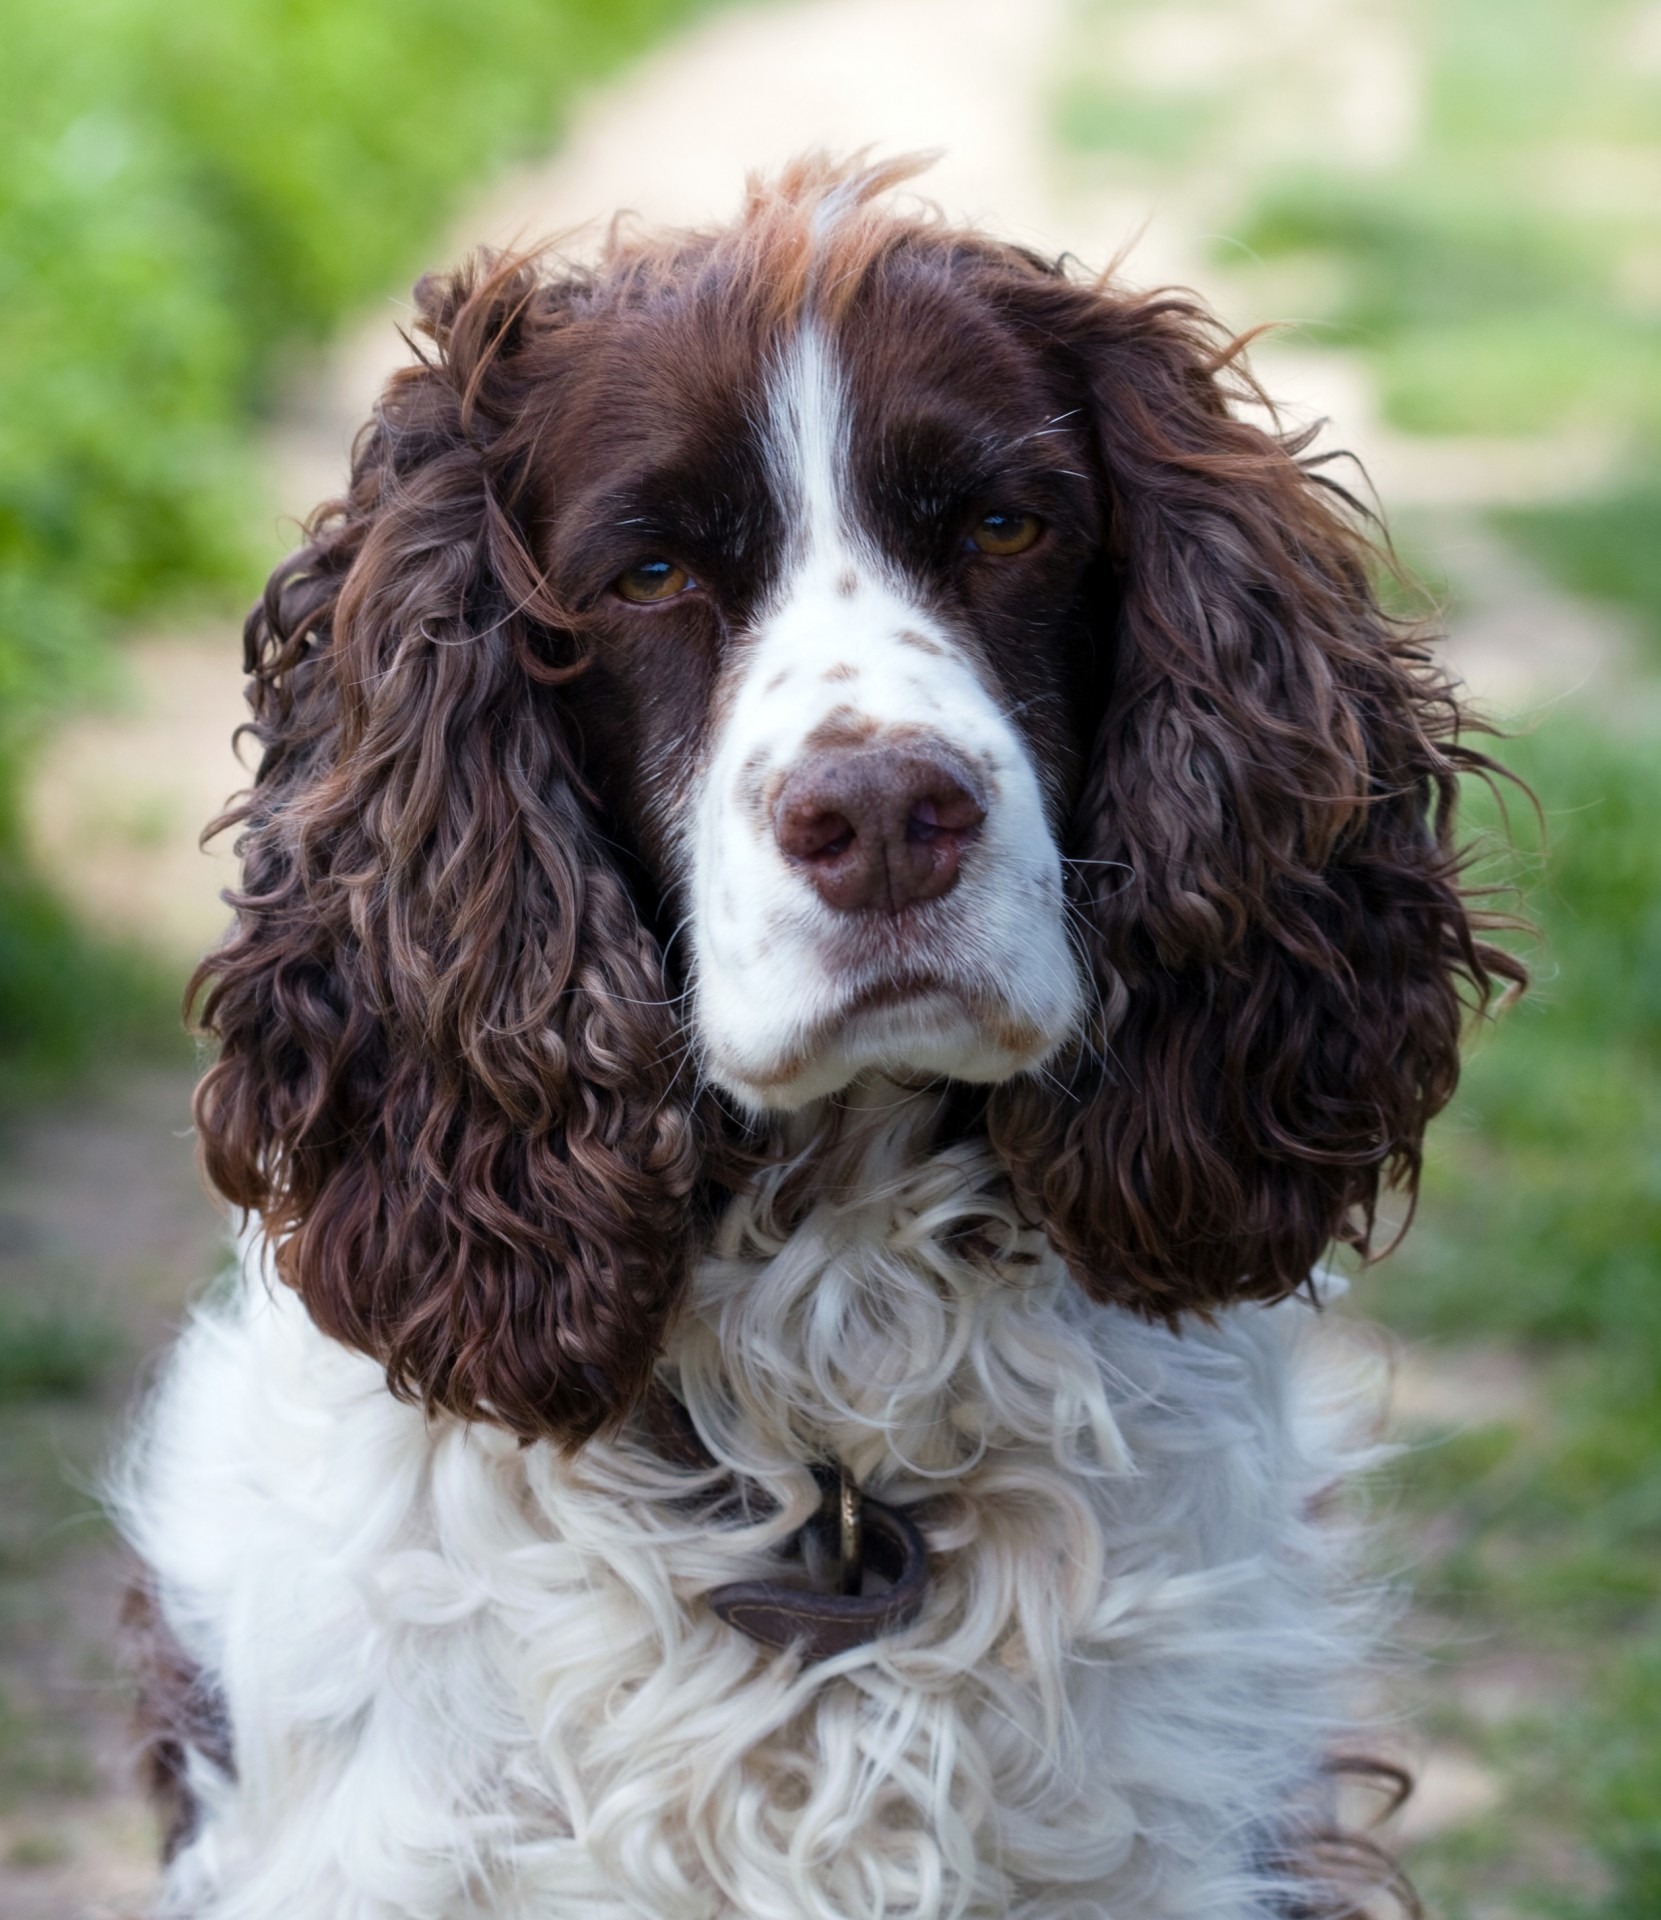
dog, animal, canine, photo, pet, portrait, mammal, spaniel, close up, face, head, vertebrate, details, beautiful, image, english, dog breed, breed, pedigree, cavalier king charles spaniel, miniature poodle, springer, cockapoo, springer spaniel, king charles spaniel, dog like mammal, carnivoran, english cocker spaniel, english springer spaniel, drentse patrijshond, french spaniel, boykin spaniel, cavachon, russian spaniel, field spaniel, american cocker spaniel, blue picardy spaniel, welsh springer spaniel, american water spaniel, picardy spaniel